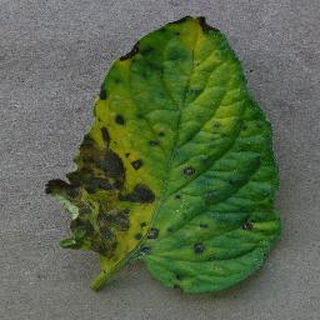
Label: tomato_early_blight